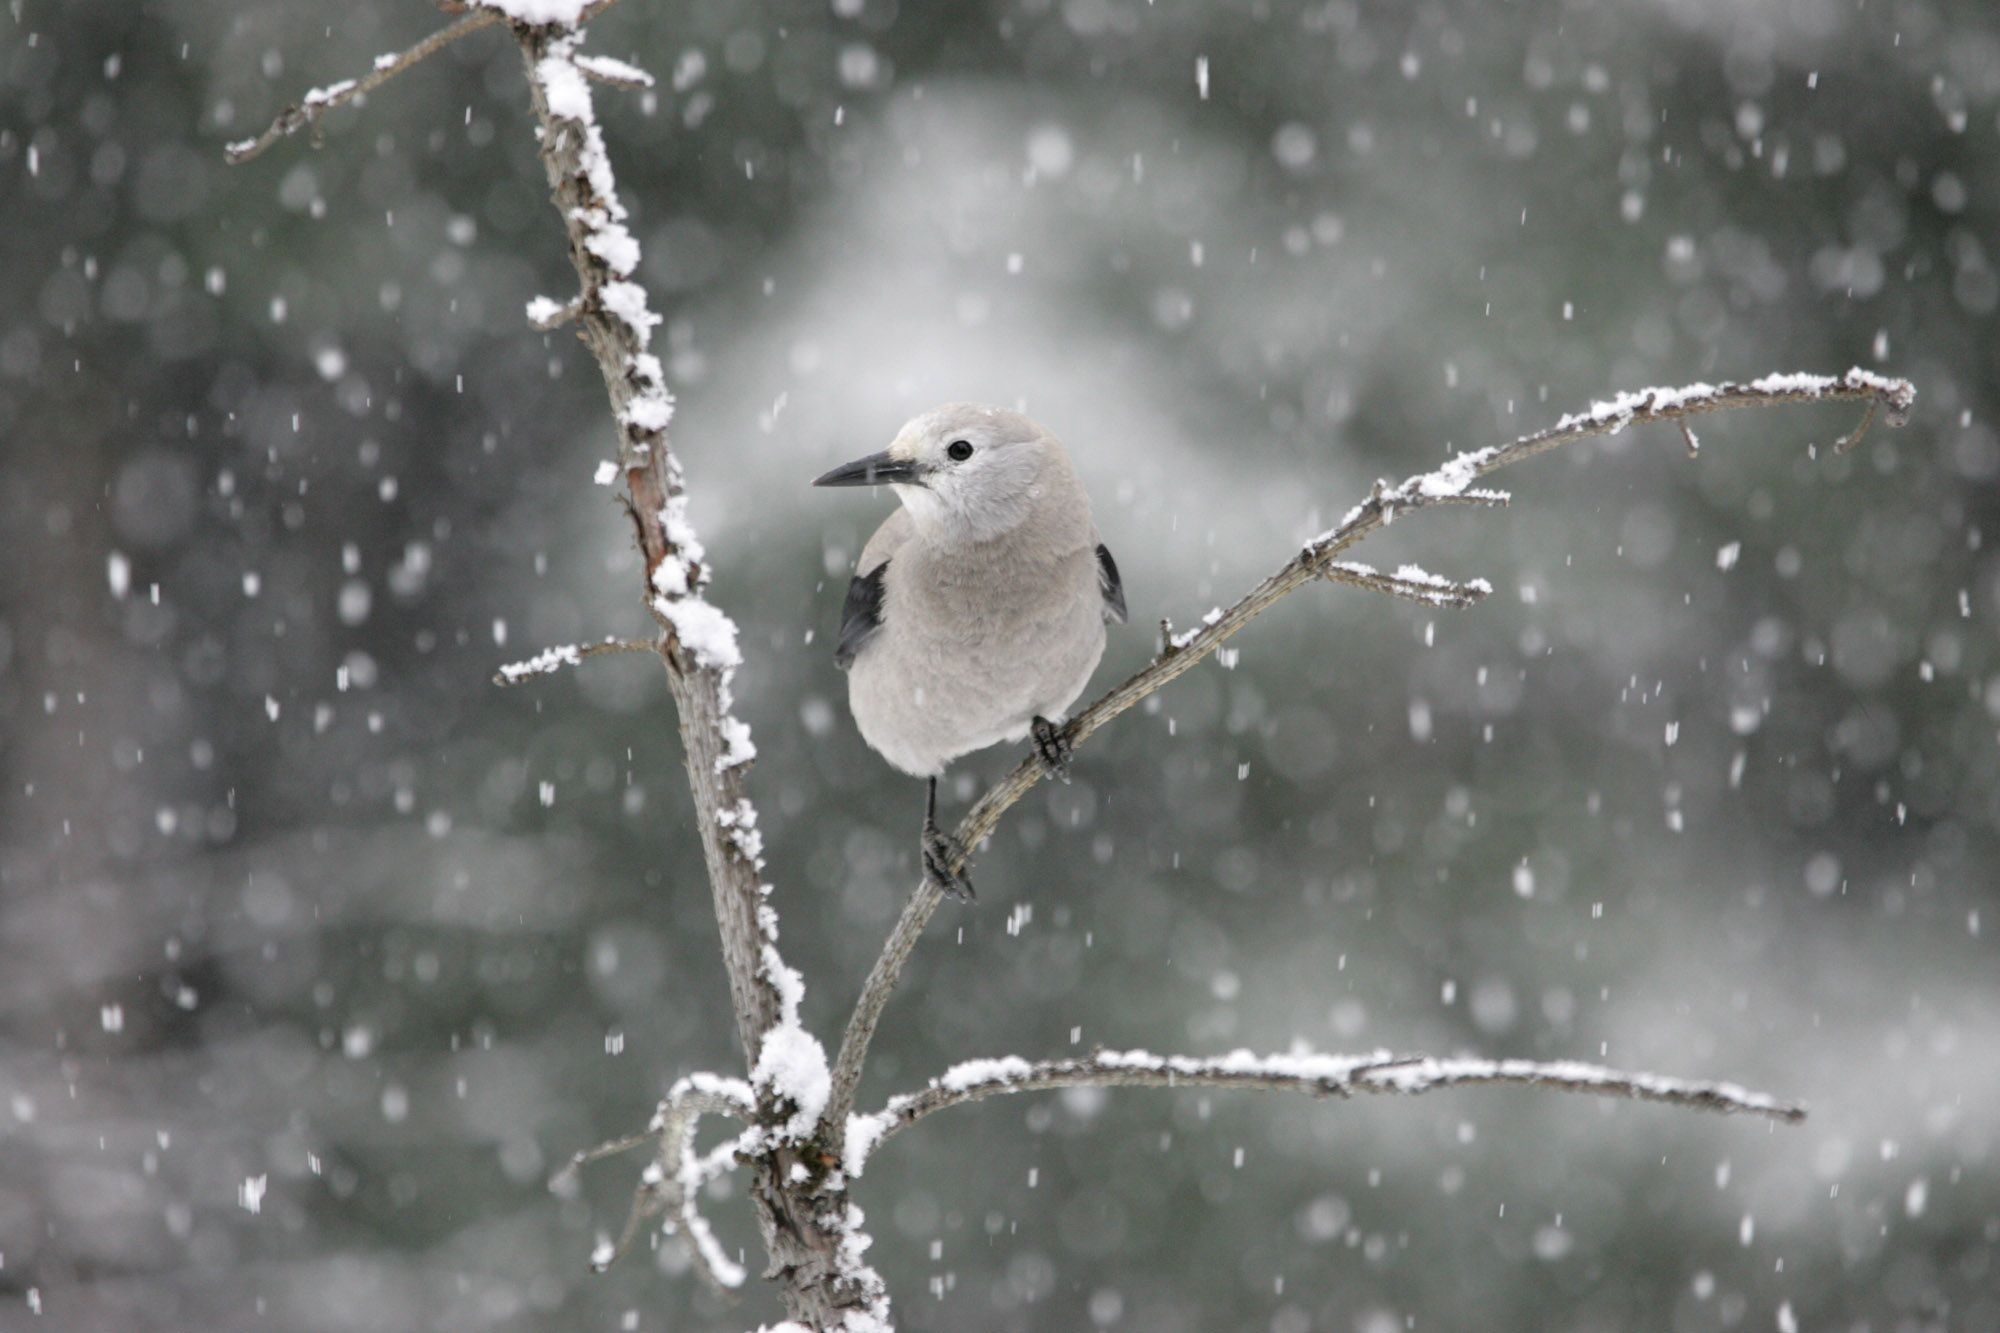
nature, branch, snow, winter, bird, frost, looking, wildlife, ice, weather, feather, season, outdoors, pines, vertebrate, perched, freezing, clark's nutcracker, columbiana, clark's crow, woodpecker crow, perching bird